New Jersey Devils

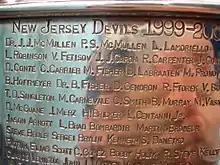
A section of the Stanley Cup engravings headlined "New Jersey Devils 1999–2000".

Late in the 1999–2000 season, Lamoriello made the decision to fire Ftorek and replace him with assistant coach Larry Robinson, which the "New York Post"'s Mark Everson described as "pure panic" at the prospect of another early-round playoff elimination. The Devils were in position to reach the playoffs, but Lamoriello reacted to a stretch of 17 games in which the team went 5–10–2. New Jersey followed the move by defeating the Florida Panthers, the Toronto Maple Leafs and the Philadelphia Flyers during the postseason to make the finals. In the finals, the Devils reached the top again, defeating the defending champion Dallas Stars in six games to win the Stanley Cup for the second time. Veterans such as Stevens, Holik, Niedermayer, Daneyko, and Brodeur were joined by new players acquired in the intervening five years, including Patrik Elias, Petr Sykora, Jason Arnott, Alexander Mogilny and Calder Trophy recipient Scott Gomez. The Devils' second championship run included a come-from-behind victory in the conference finals. They trailed the Flyers three games to one, but rebounded to win three-straight games and the series. This was the first time in conference finals history that a 3–1 series deficit was erased. This series featured a hit that captain Scott Stevens laid on Flyers center Eric Lindros in the seventh game, which effectively ended Lindros' career in Philadelphia. Stevens was named the winner of the Conn Smythe Trophy, as the Devils clinched the Stanley Cup on Arnott's goal in double-overtime of Game 6 in Dallas.